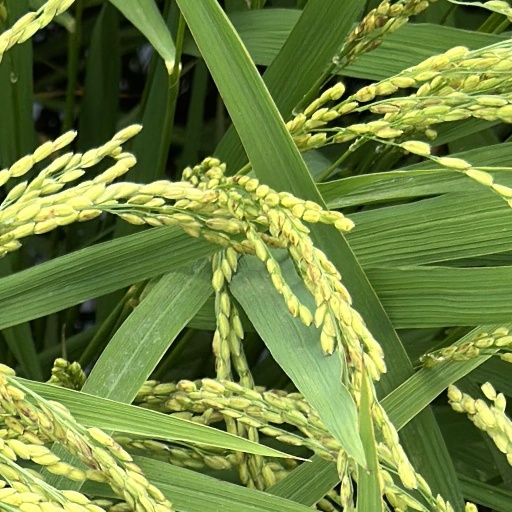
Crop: rice